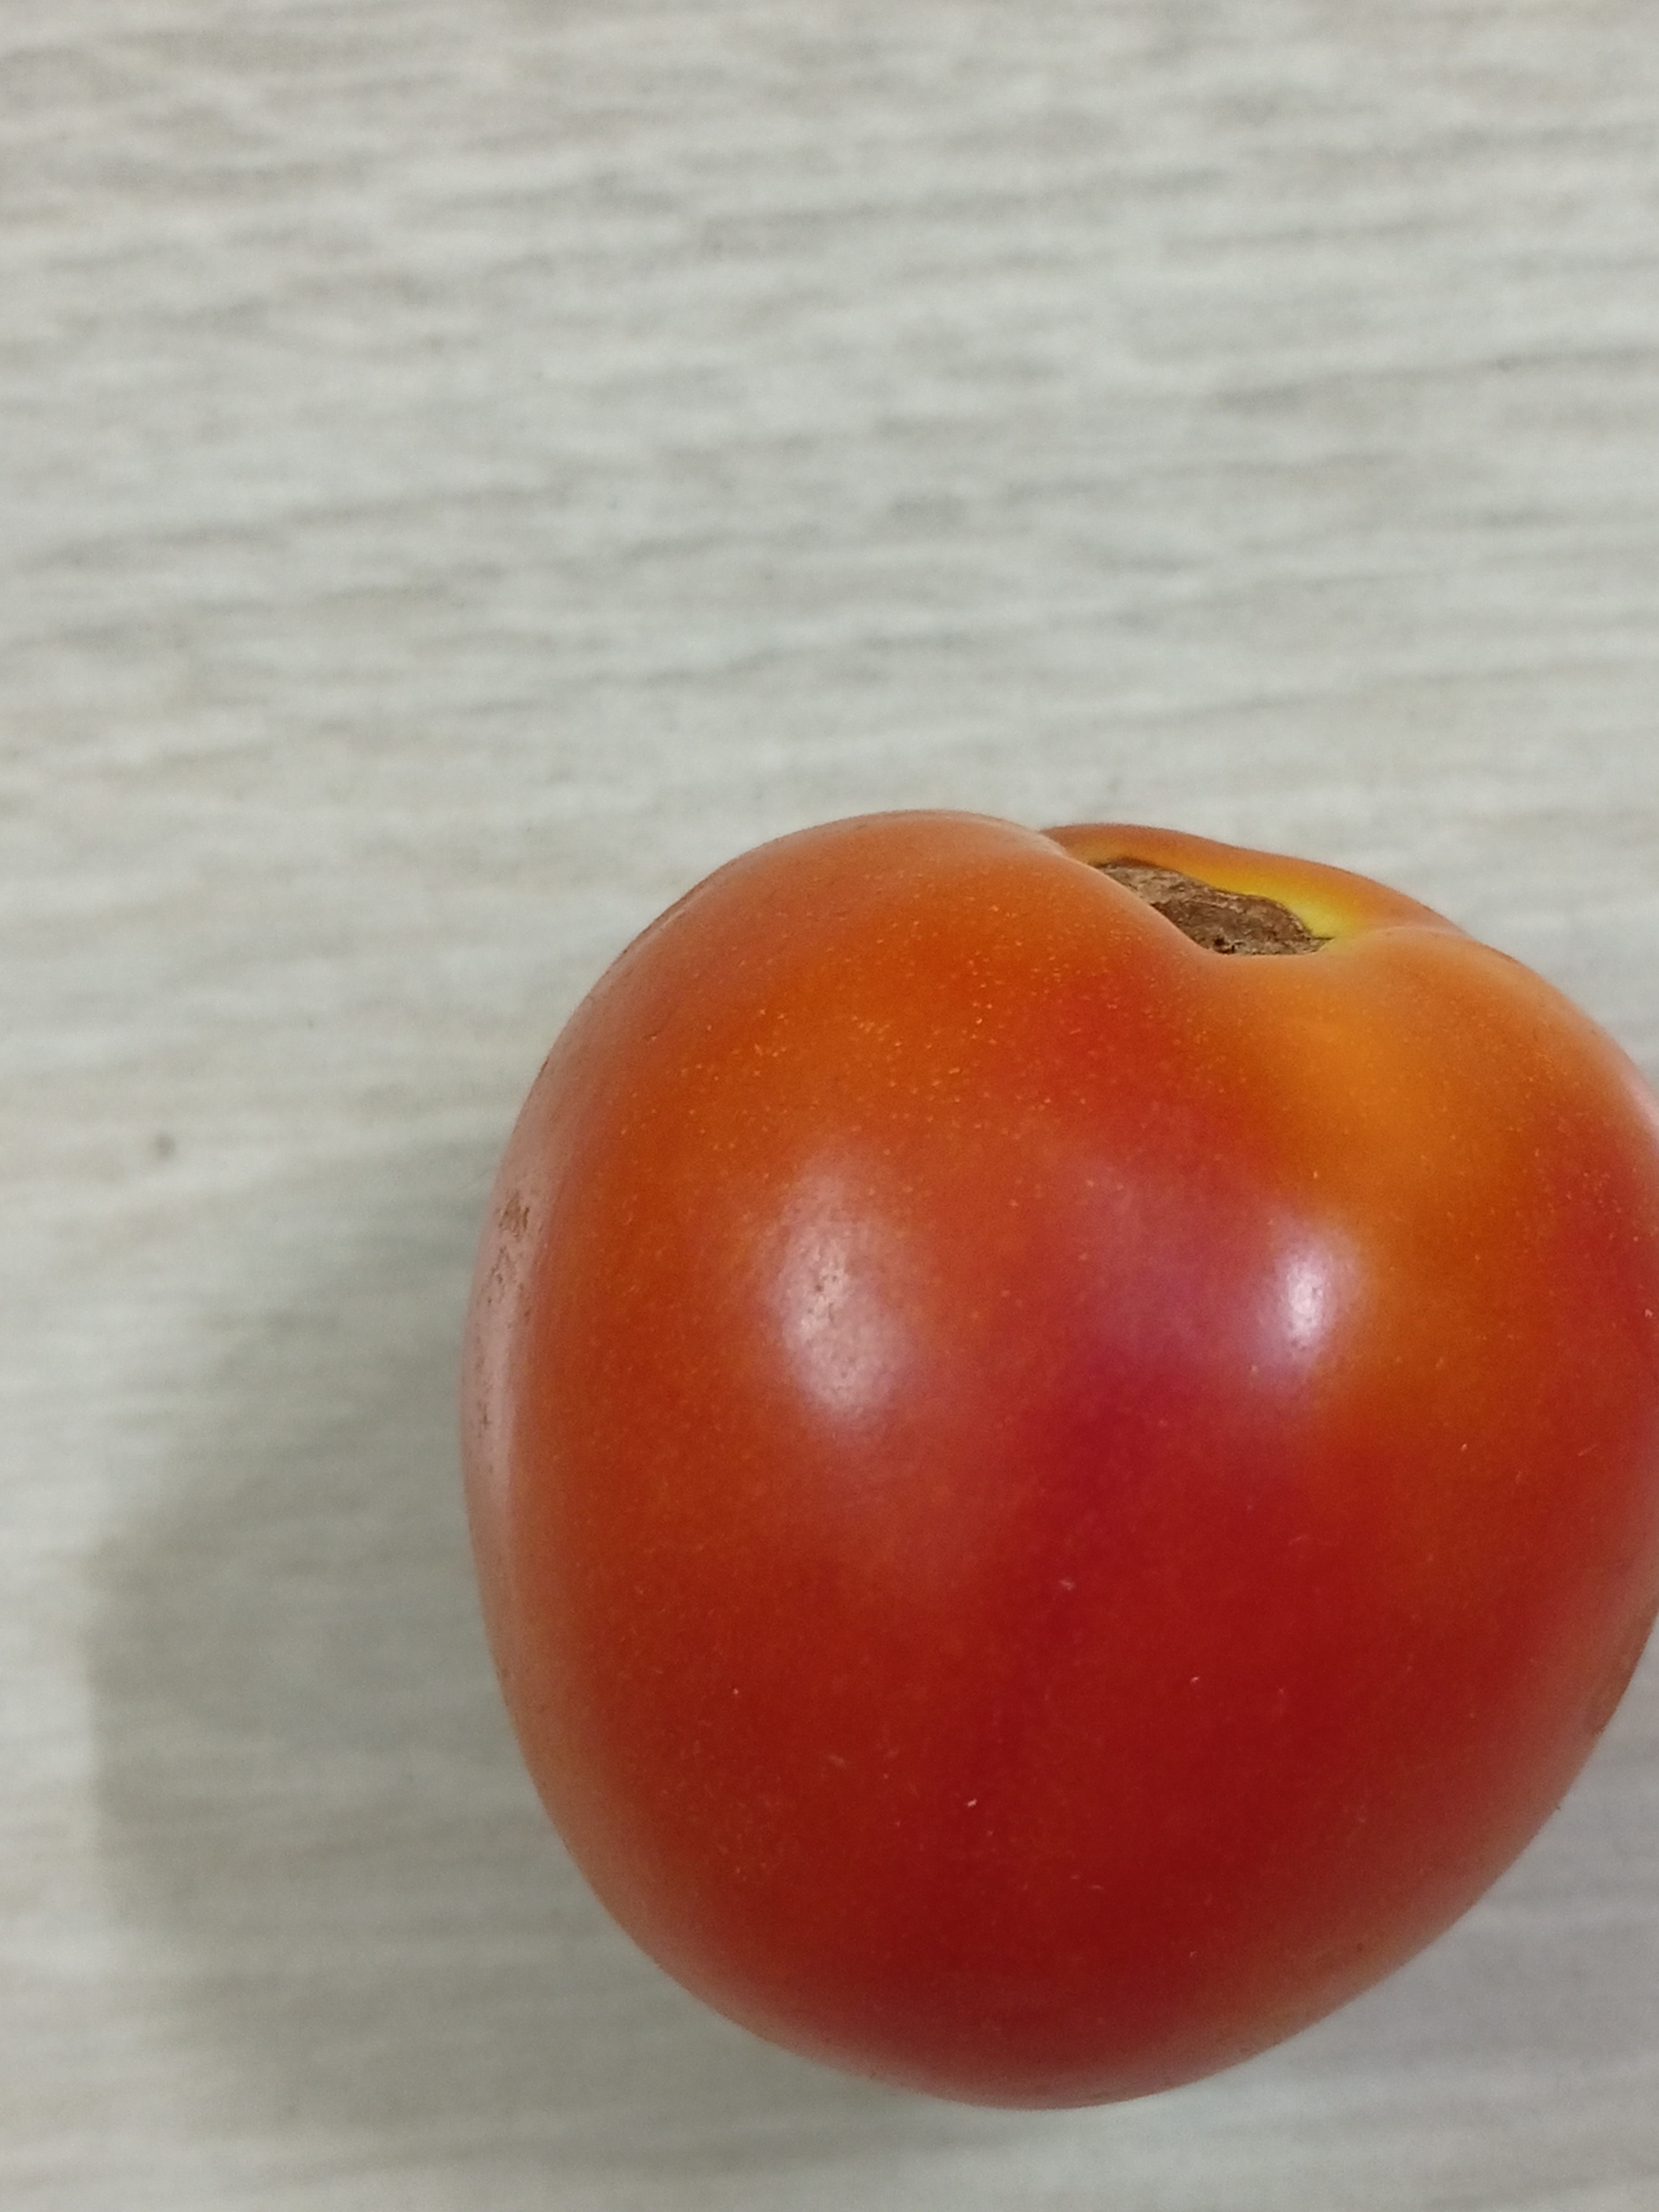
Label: Fresh